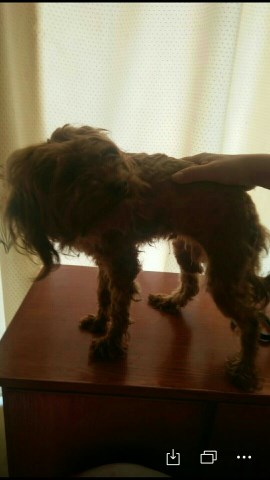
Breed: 7449-n000128-teddy